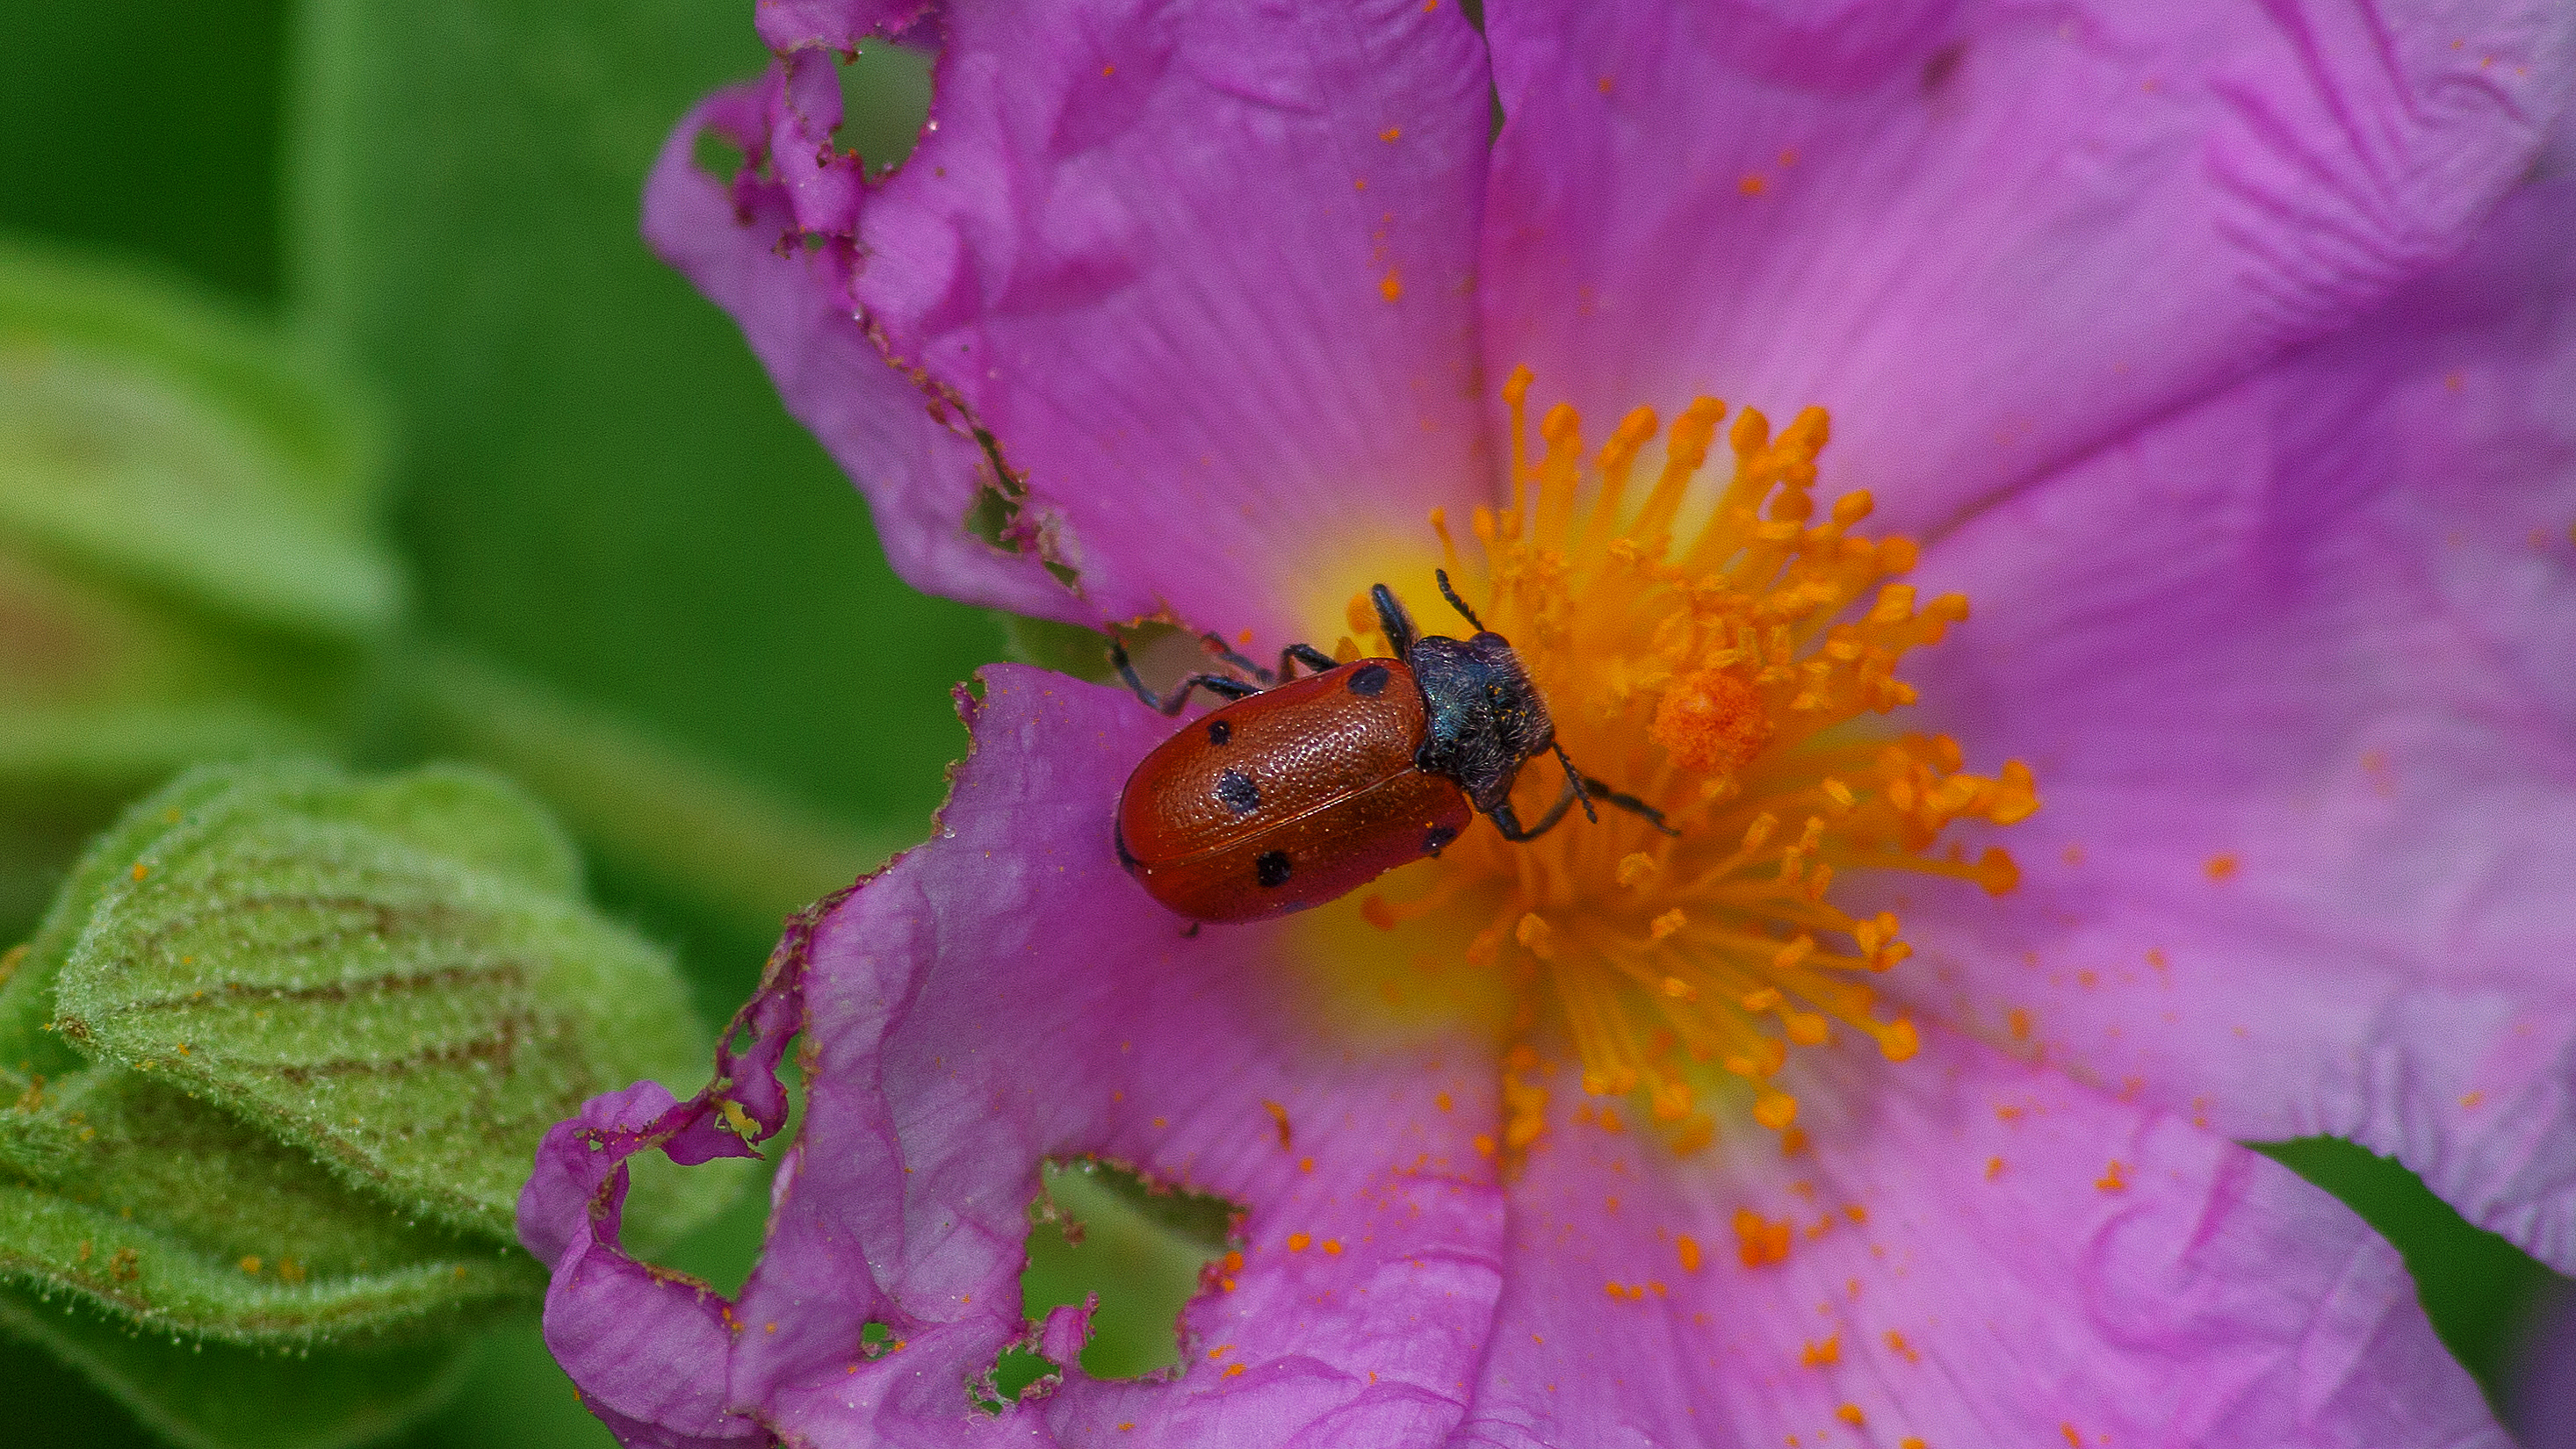
nature, blossom, plant, photography, flower, petal, pollen, insect, botany, flora, fauna, invertebrate, wildflower, close up, bee, bumblebee, nectar, macro photography, honey bee, membrane winged insect